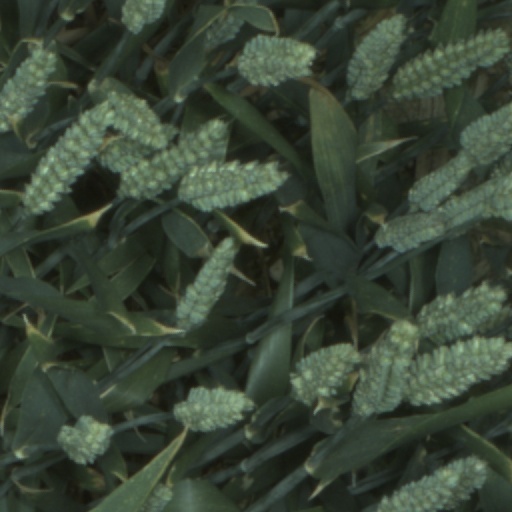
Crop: wheat